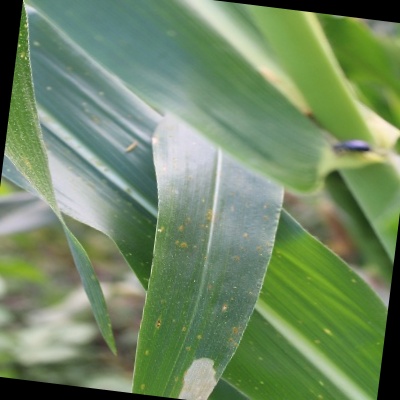
Label: Corn_(Maize)___Leaf_Spot